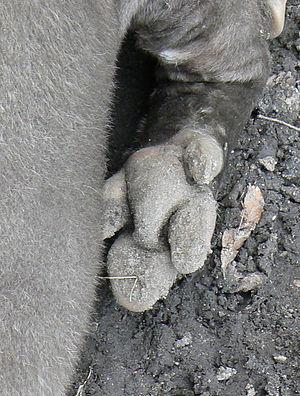
Les tapirs forment un genre de mammifères ongulés, dont une espèce est originaire d'Asie alors que quatre sont d'Amérique centrale et d'Amérique du Sud. C'est le seul genre de la famille des Tapiridés. Cette famille est très proche de celles des chevaux et des rhinocéros, classés également dans les Perissodactyla en raison d'un nombre de doigts impair.